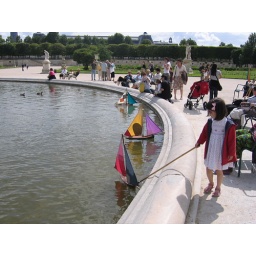
Girl trying to direct her sail boat across the pond outside the Louvre in Paris.